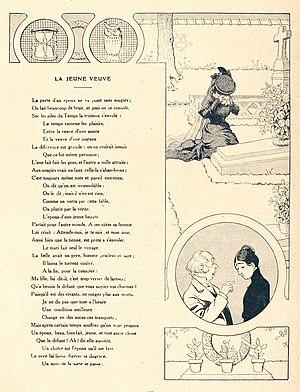
La Jeune Veuve est la vingt-et-unième fable du livre VI de Jean de La Fontaine situé dans le premier recueil des Fables de La Fontaine, édité pour la première fois en 1668.